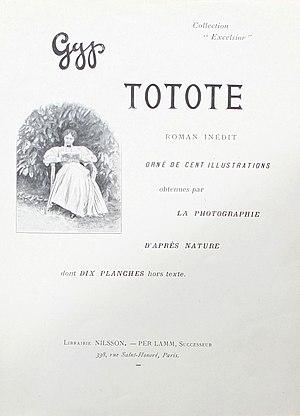
La Librairie Nilsson est une maison d'édition fondée à Paris en 1885 par Karl Nilsson et Per Lamm et rachetée par les Éditions Gründ en 1934.